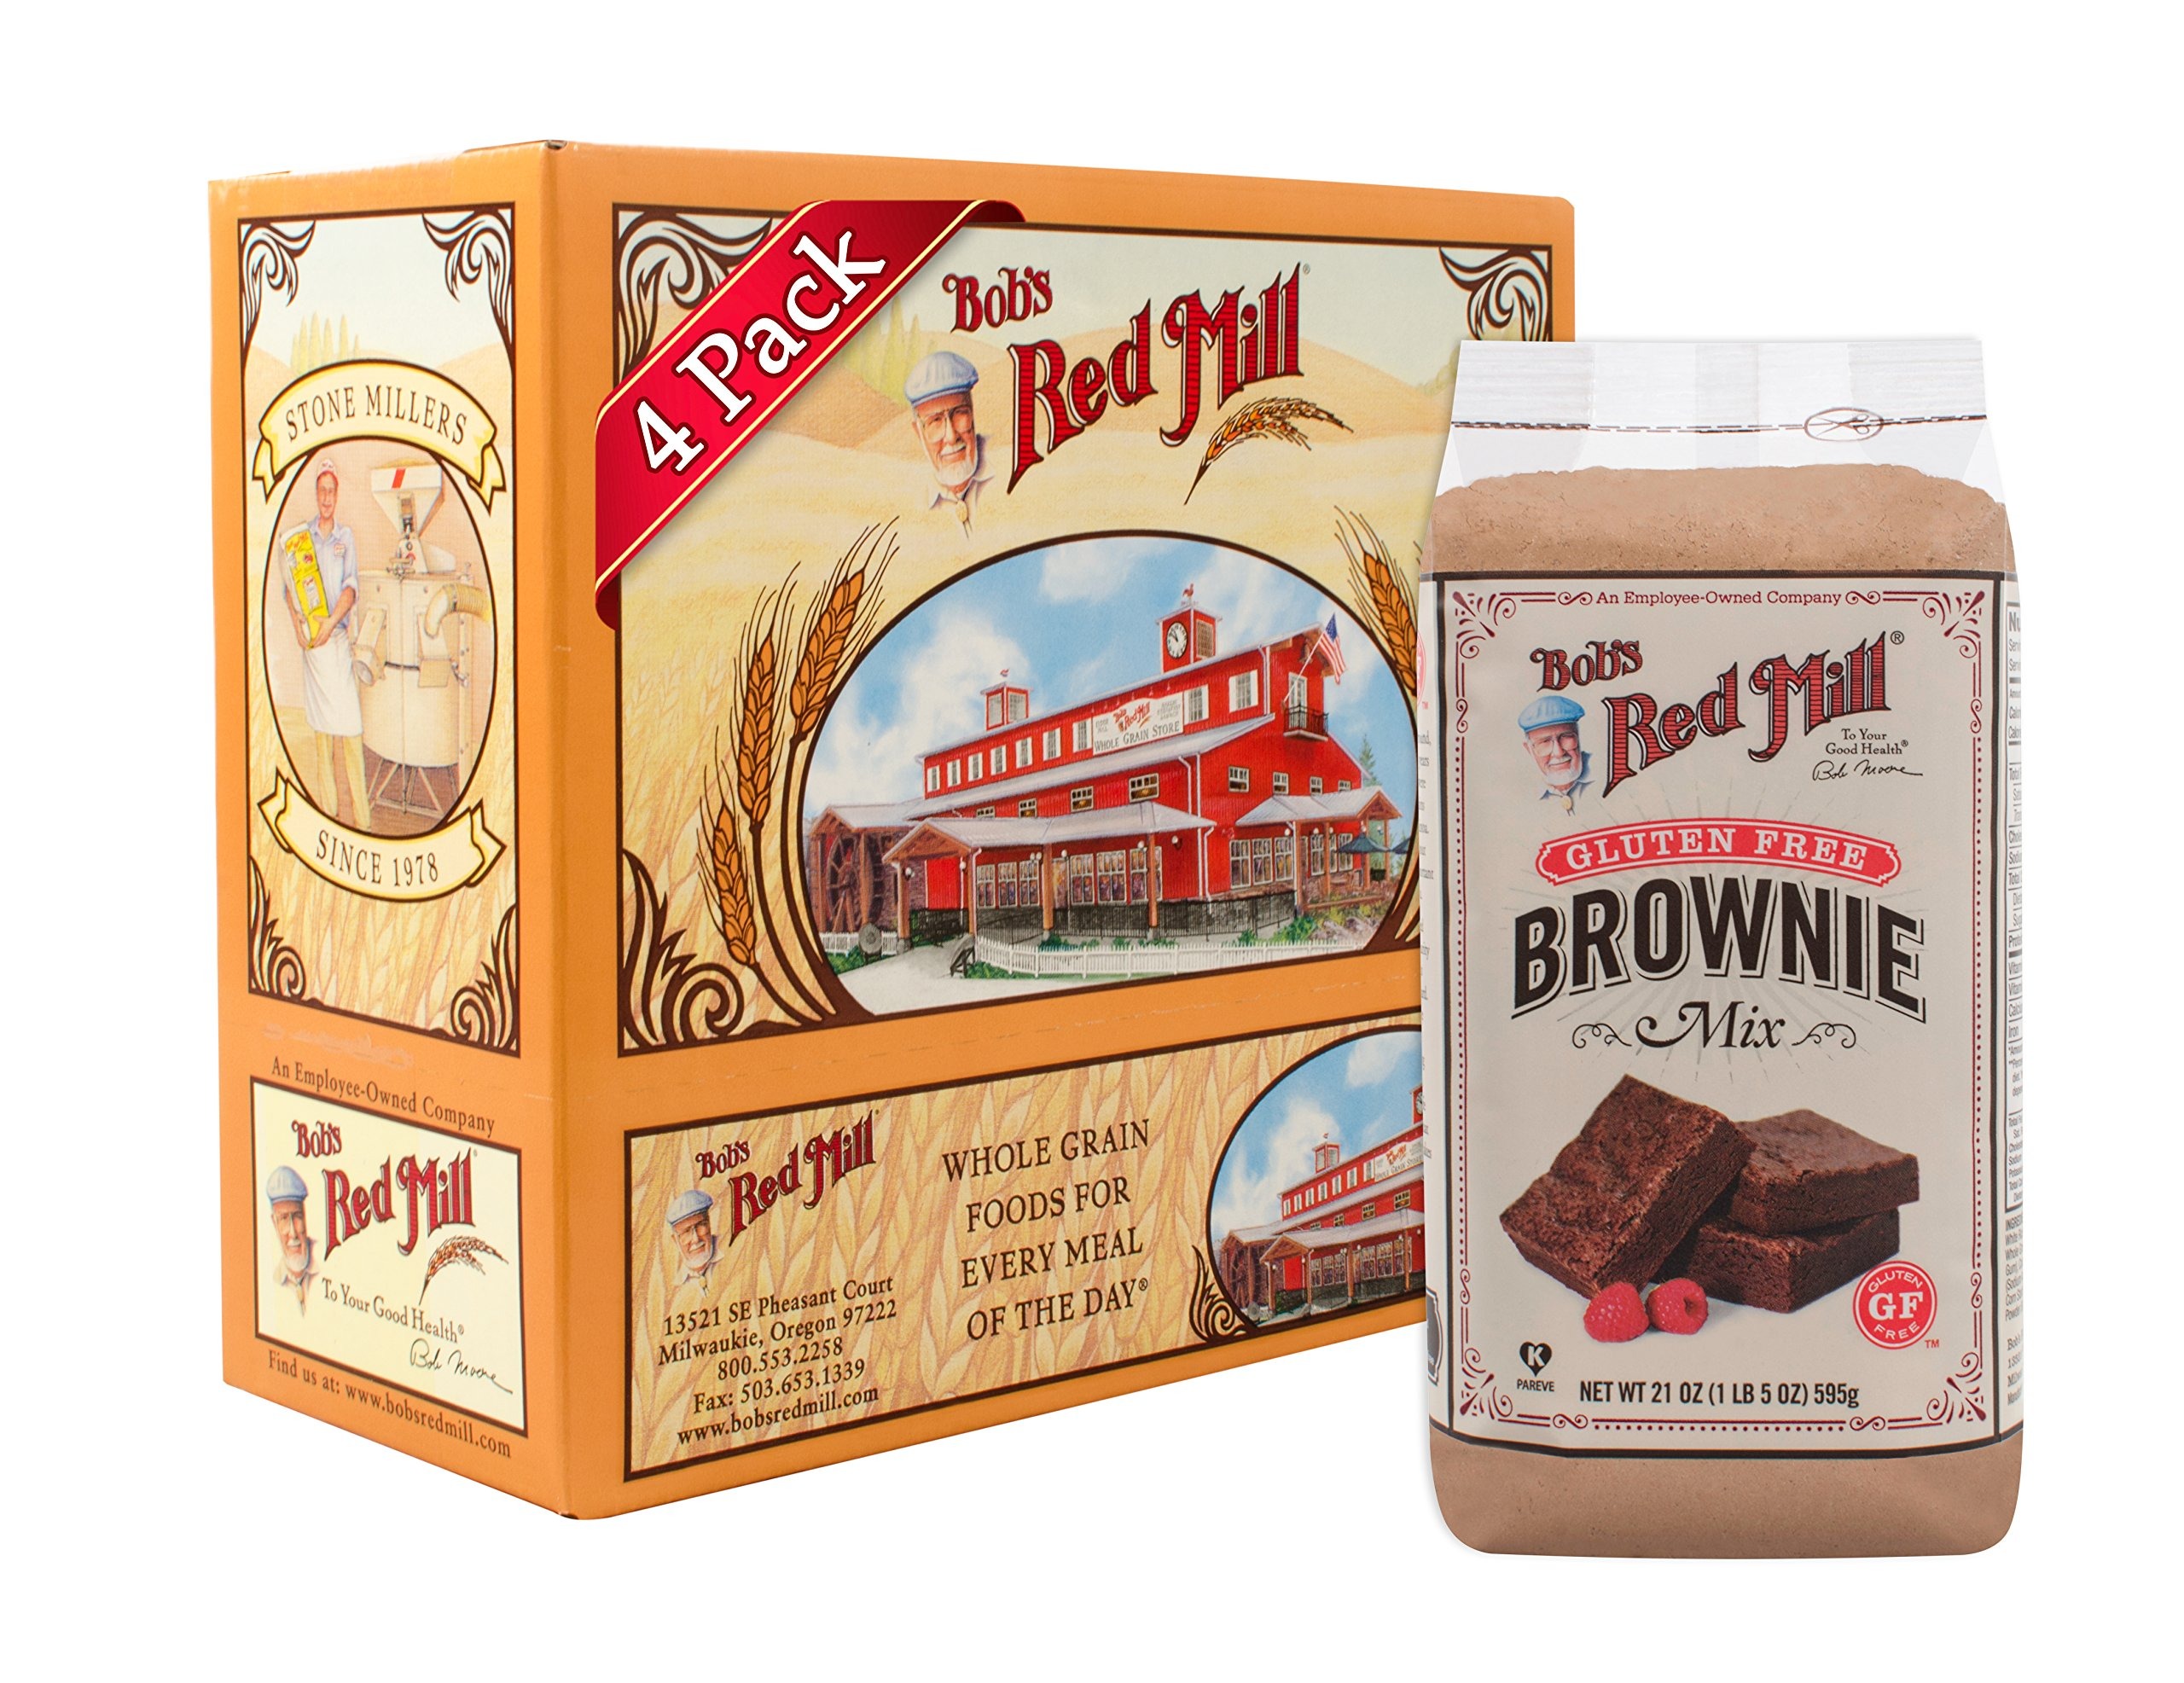
Item Name: Bob's Red Mill Gluten Free Brownie Mix, 21 Oz (4 Pack)
Bullet Point 1: BROWNIES ARE BACK: Bob's Red Mill Gluten Free Brownie Mix lets you indulge in rich, chocolate-y flavor without one bit of gluten
Bullet Point 2: SIMPLE INGREDIENTS: A gluten free blend of potato starch, xanthan gum and flours from sweet rice, sorghum and tapioca, with cocoa, vanilla and baking powder
Bullet Point 3: EASY TO PREPARE: Simply add egg and butter then bake for 30 minutes; make them your own by adding your favorite nuts, dried fruit, chocolate, mint and more
Bullet Point 4: GLUTEN FREE, FLAVOR FULL: Crafted to achieve the delicious chocolate flavor and fudgy texture of the brownies you remember; One bag yields 16 brownies; kosher
Bullet Point 5: BOB'S RED MILL: Make folks a little happier; it's the idea that keeps our stone mills grinding to fill every bag with wholesome goodness
Value: 84.0
Unit: Ounce

Price: 23.125